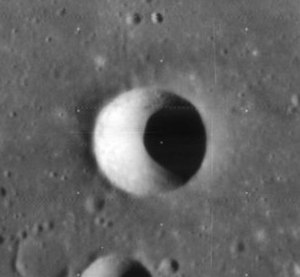
Cayley (månekrater)
Cayley er et nedslagskrater på Månen. Det befinder sig på Månens forside vest for Mare Tranquillitatis og er opkaldt efter den engelske matematiker og astronom Arthur Cayley.